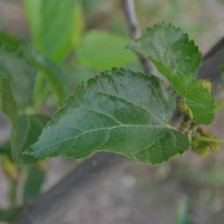
Variety: ChiangMaiBuriram60